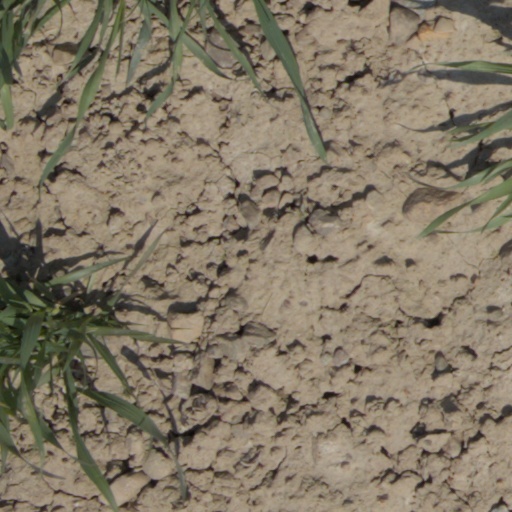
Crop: wheat